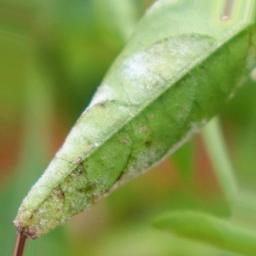
Label: powdery mildew